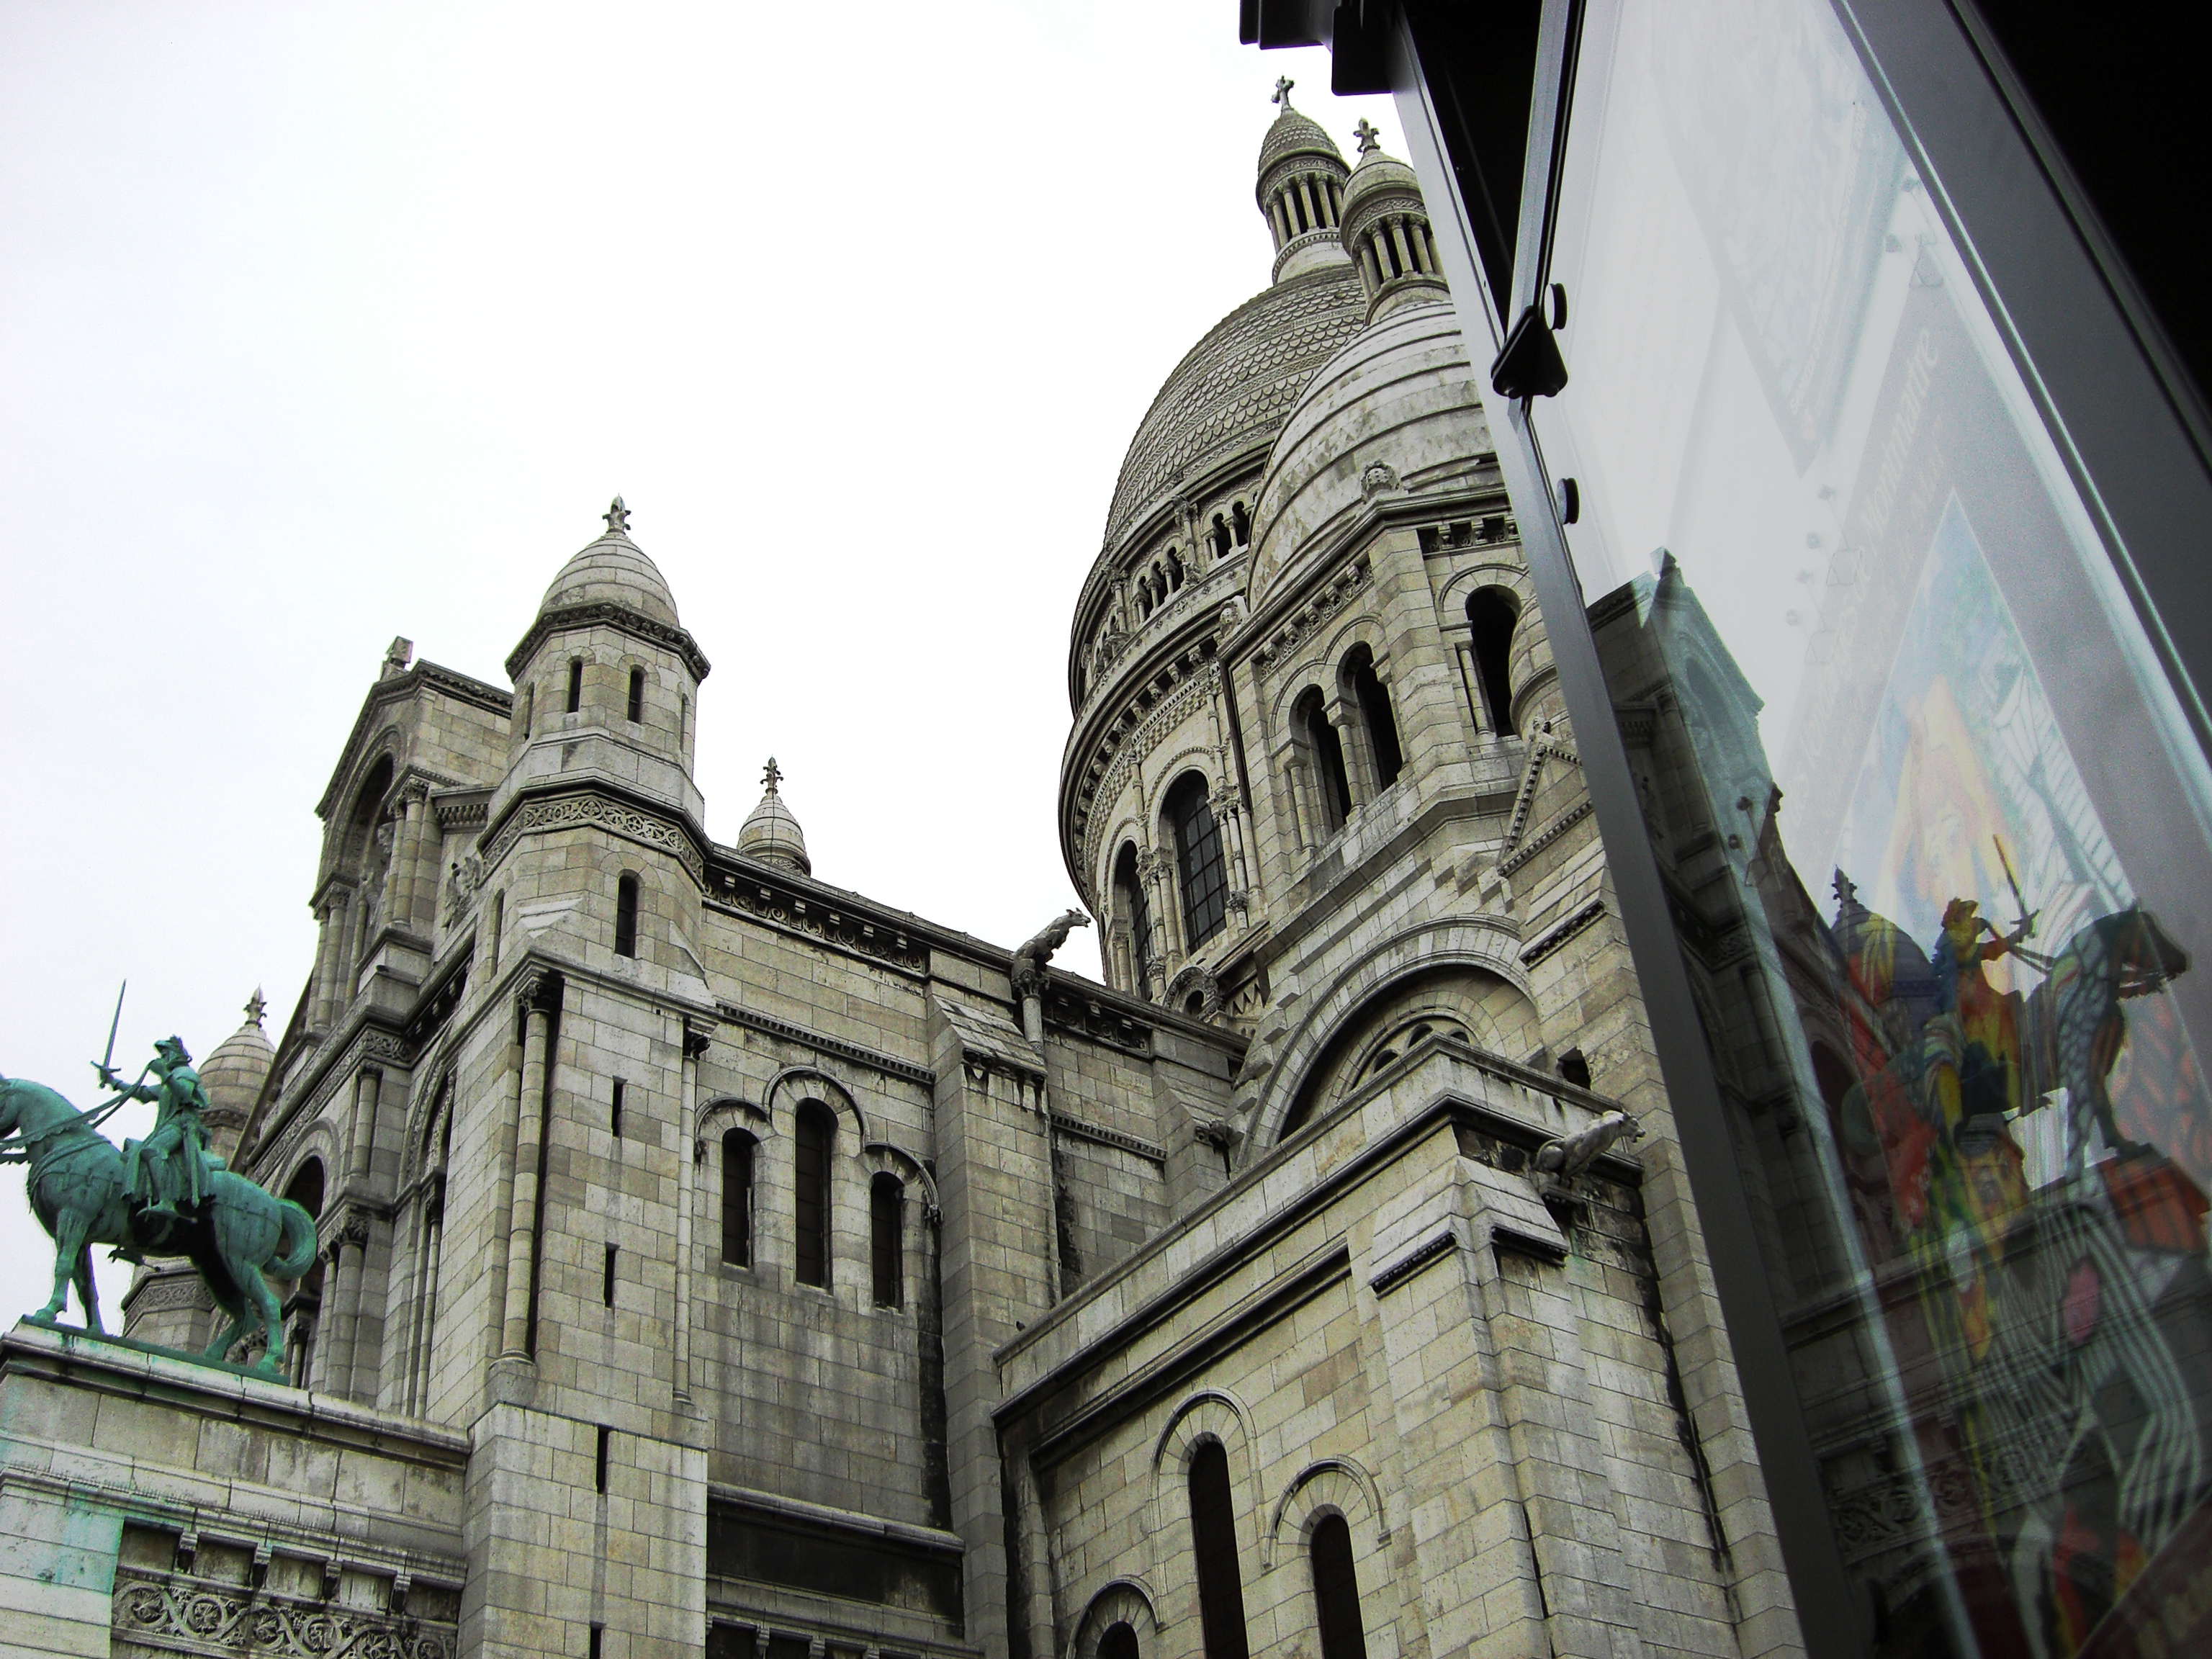
outdoor, glass, building, city, paris, monument, france, europe, statue, reflection, landmark, facade, church, cathedral, place of worship, creativecommons, cc0, publicdomain, mirror, nocopyright, reflections, 2d, carloszgz, cmstoolsphotoring, freeculturalworks, openlicense, freepictures, miroir, espejo, reflejos, reflets, glace, francia, europa, copyleft, norightsreserved, 75018, synagogue, basilica, sacrecoeur